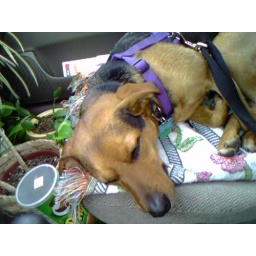
Asleep in the car on the long ride to a new home